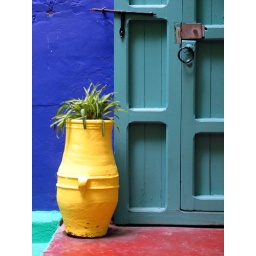
a flower pot at the door in Majorelle Gardens, Marrakech